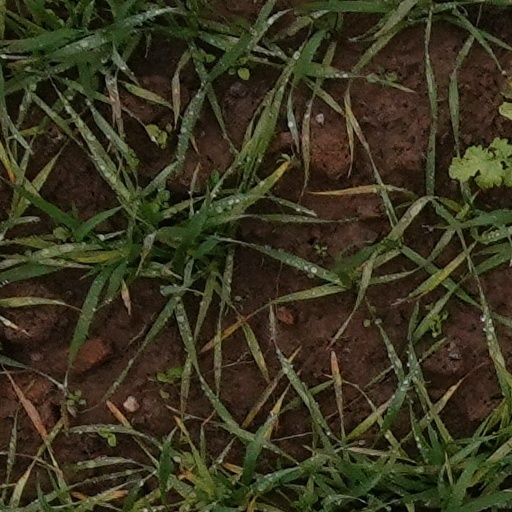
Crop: wheat